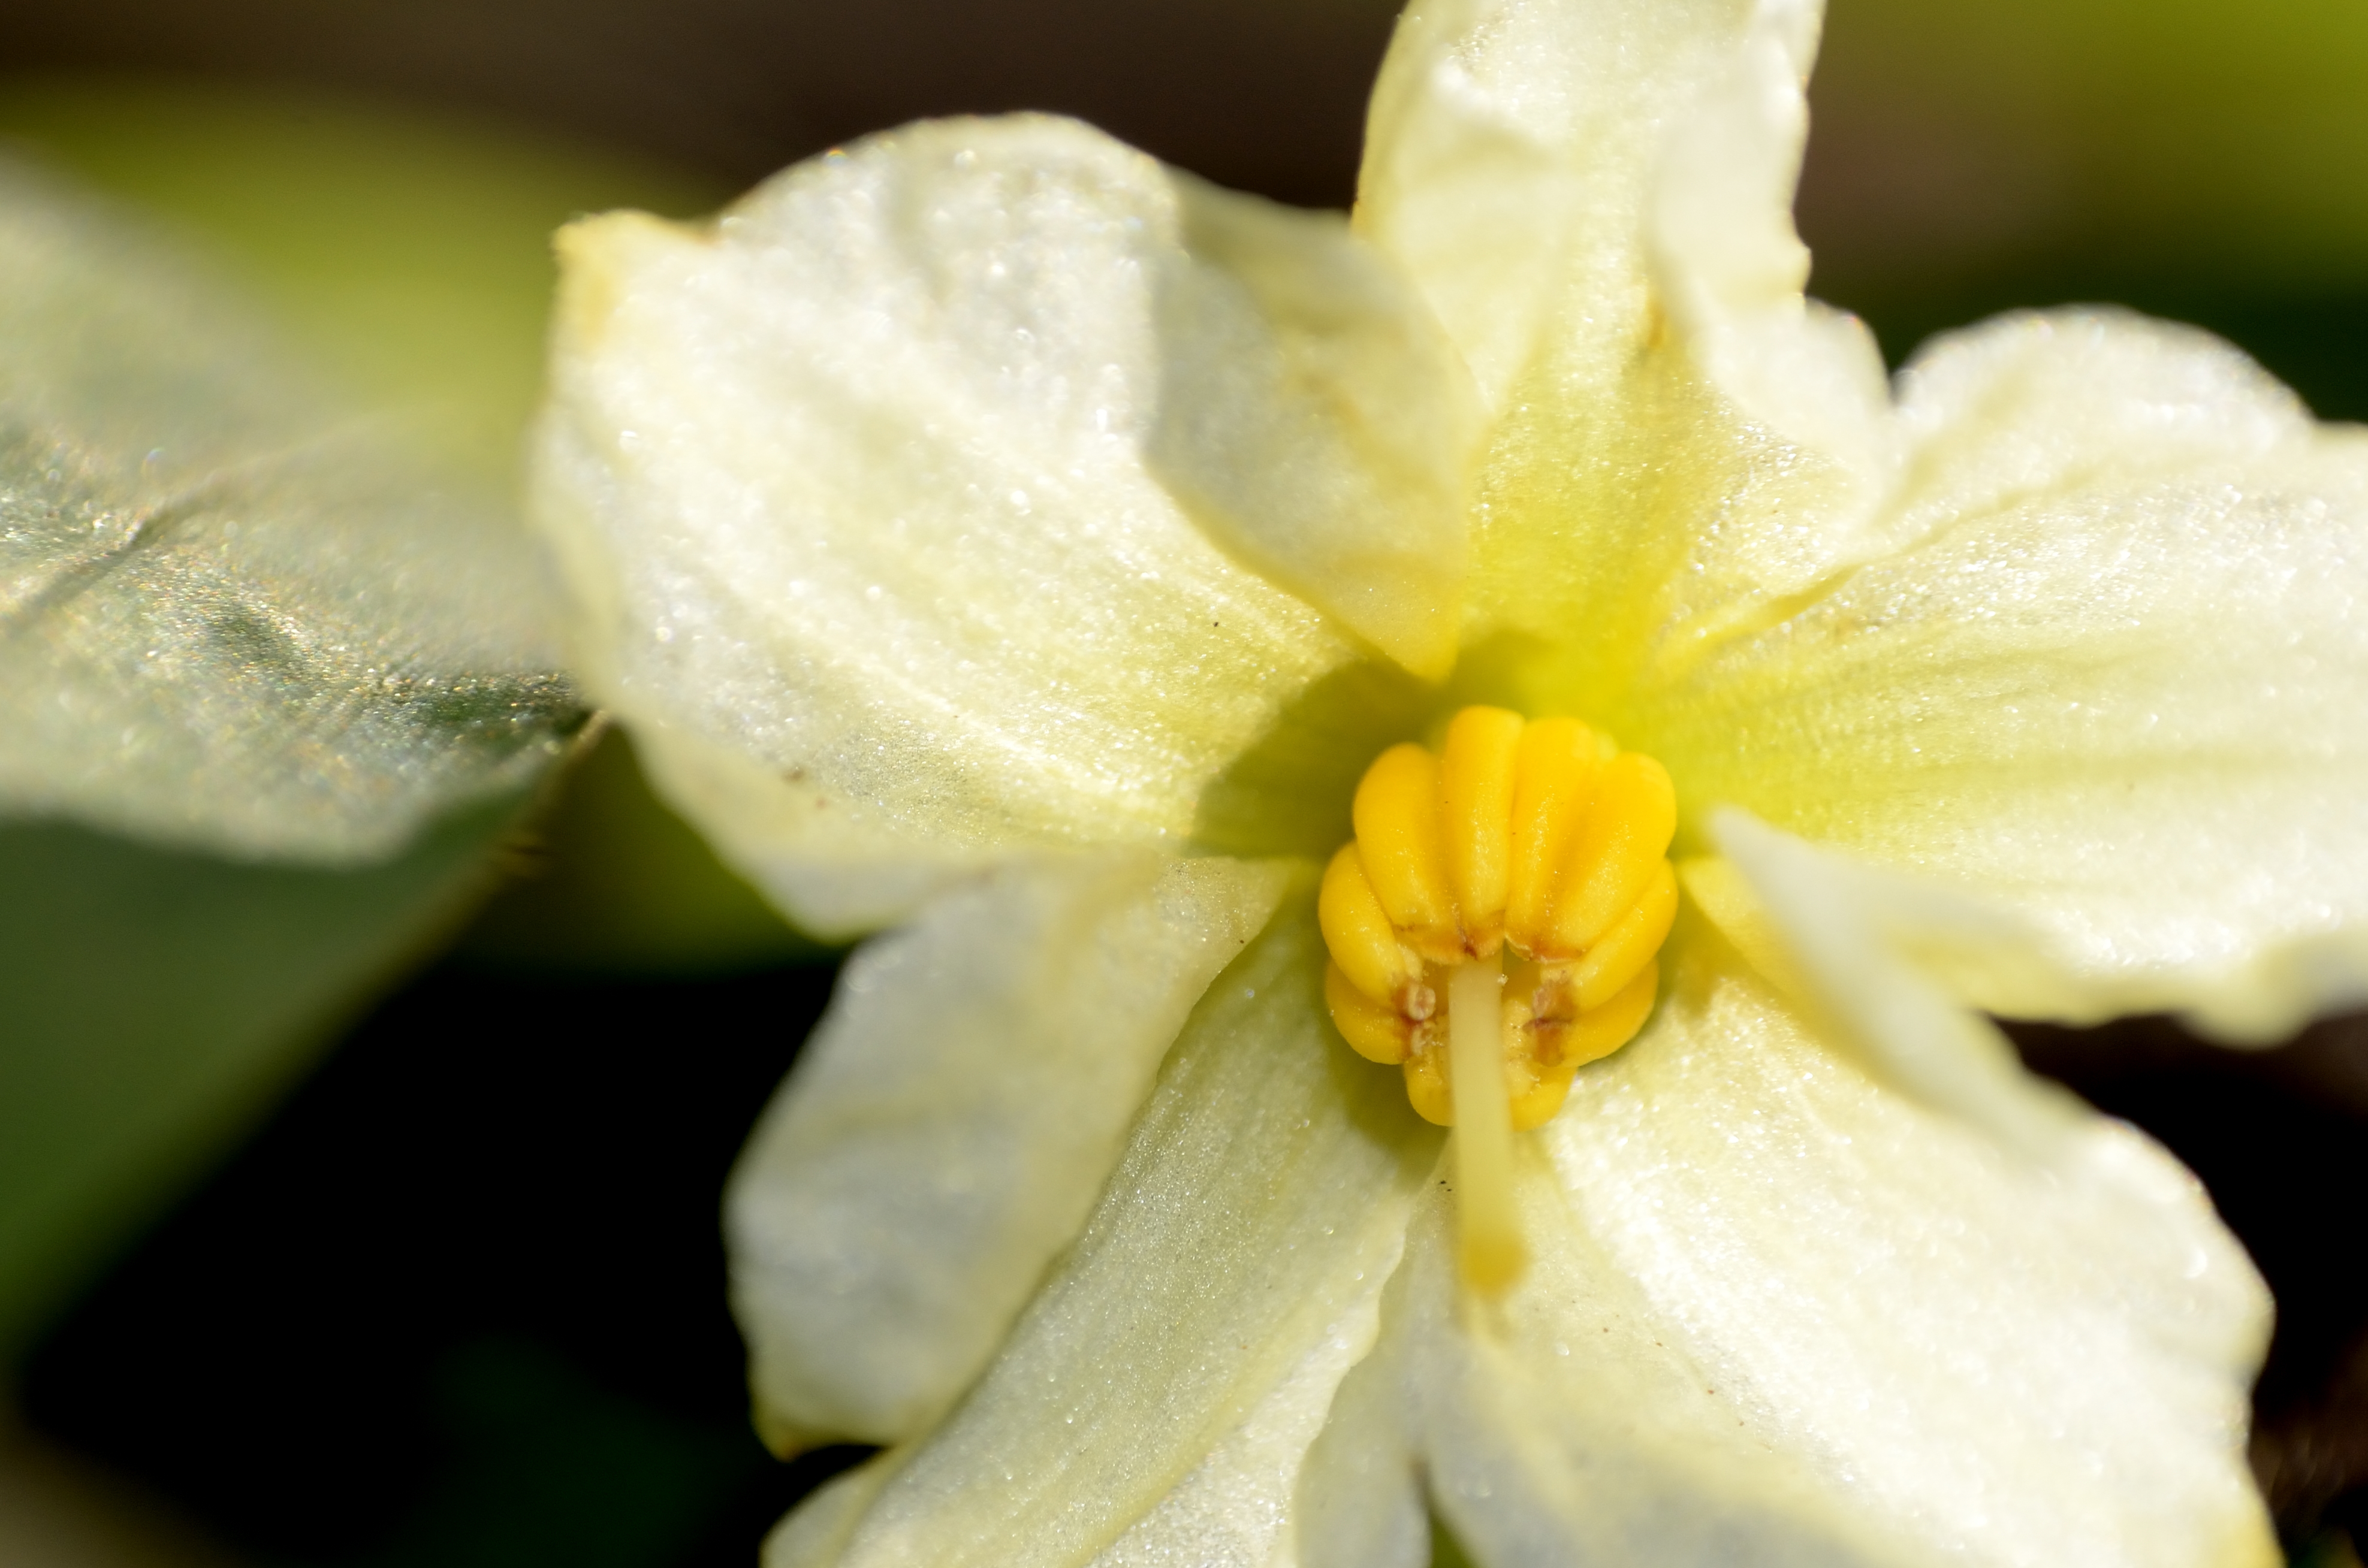
blossom, plant, photography, flower, petal, green, botany, yellow, flora, orchid, close up, planta, flor, amarilla, narcissus, blanca, rastrera, macro photography, flowering plant, dendrobium, plant stem, land plant